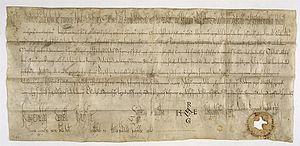
Hugues Capet est un roi robertien et le fondateur de la dynastie capétienne. Il est né vers 939-941, probablement à Dourdan, et mort le 24 octobre 996, probablement au lieu-dit non habité « Les Juifs », près de Prasville. Il a été duc des Francs, puis roi des Francs. Fils de Hugues le Grand et de son épouse Hedwige de Saxe, Hugues Capet est l'héritier des puissants Robertiens, une lignée en compétition pour le pouvoir avec la dynastie carolingienne et les grandes familles aristocratiques de Francie aux IXᵉ et Xᵉ siècles, mais, par sa grand-mère paternelle Béatrice de Vermandois, il descend également d'un Carolingien, Bernard roi d'Italie, petit-fils de Charlemagne. Hugues Capet est le premier roi à ne plus utiliser le germanique au profit de l'ancien français.